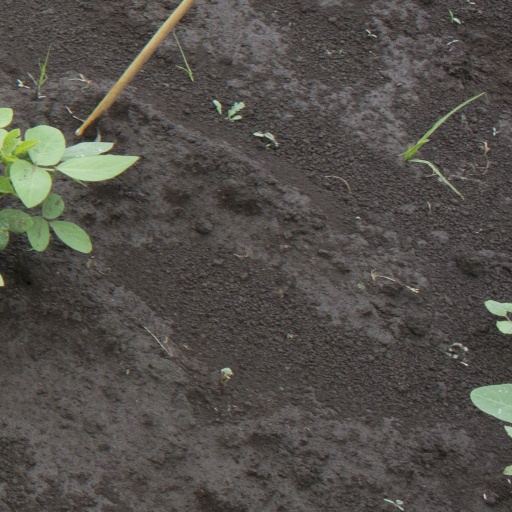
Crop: soybean